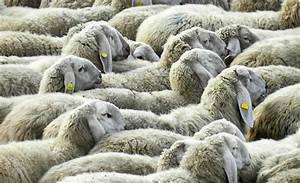
Label: sheep